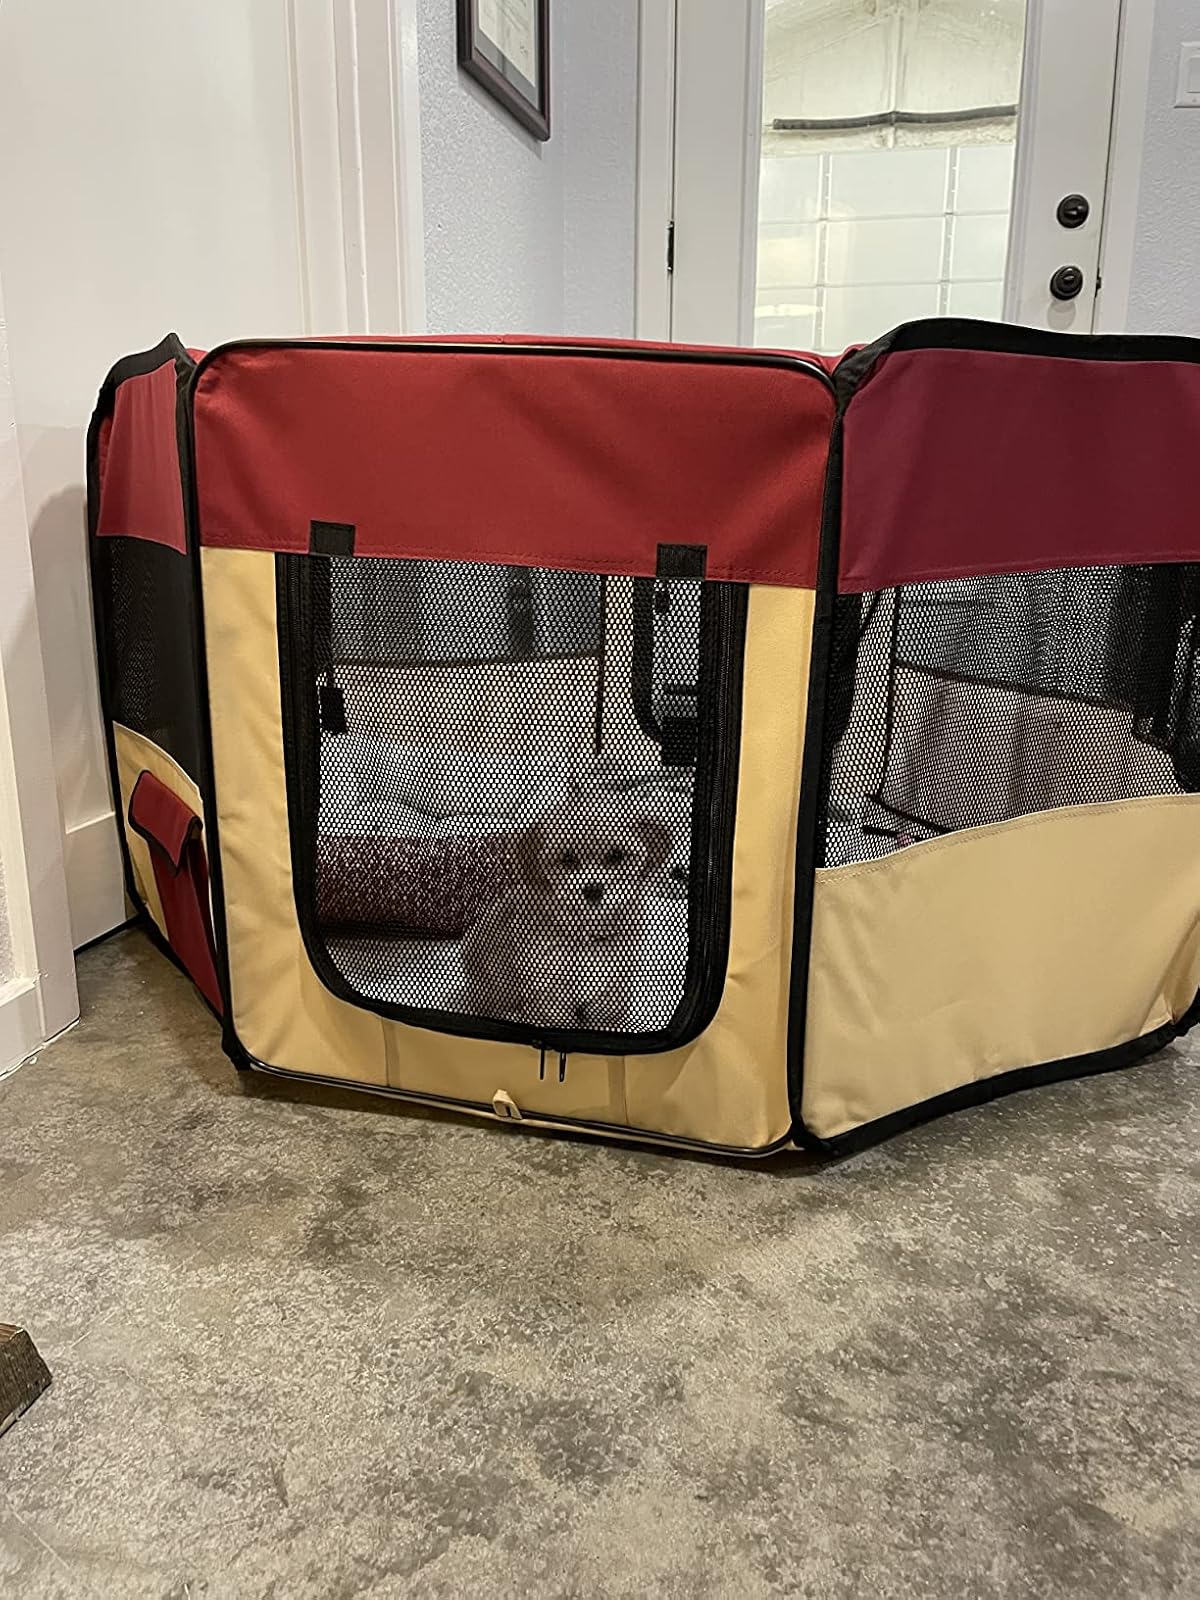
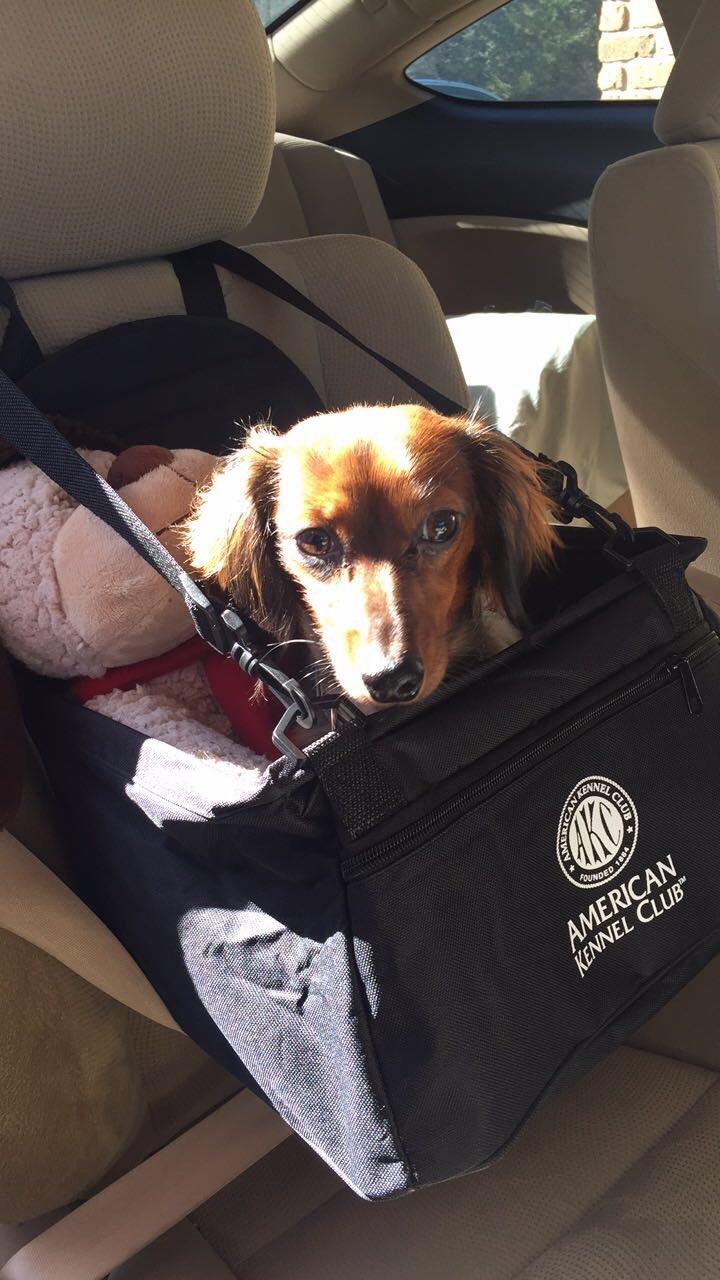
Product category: items_kennel
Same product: no